The Castle of the Otter

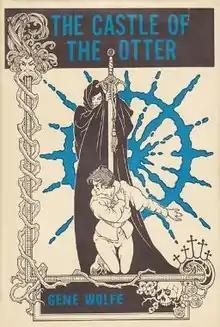
First edition (publ. Ziesing Brothers)

The Castle of the Otter is a collection of essays and other non-fiction by Gene Wolfe, related to his Book of the New Sun tetralogy. It takes its title from an incorrect announcement of Wolfe's final volume in "Locus". "The Citadel of the Autarch" was the actual name of the final work in the series. Wolfe liked the inaccurate title, though, and reused it as the name for a companion work of non-fiction essays and unused materials from the series (including an article about how "Otter" got its title).